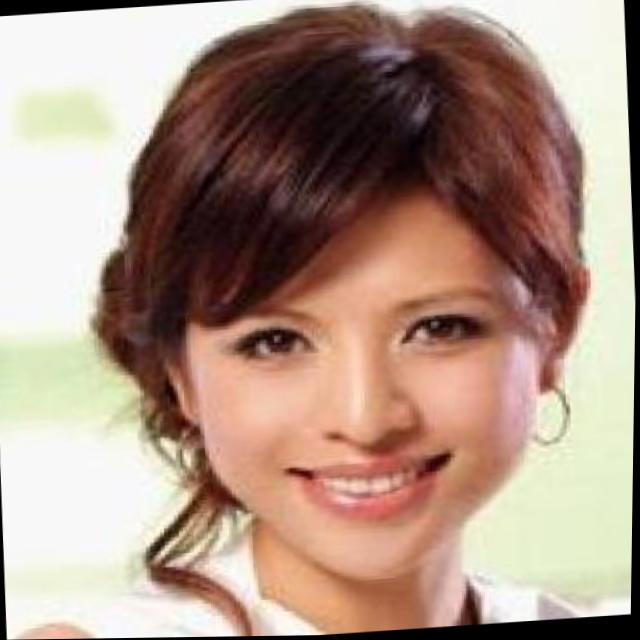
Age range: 21-44